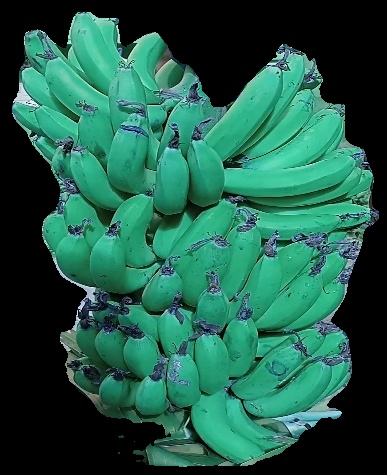
Variety: pachbale
Grade: grade3